Fleet Air Reconnaissance Squadron 3 (United States Navy)

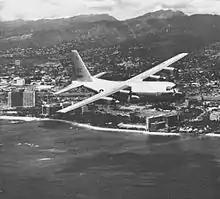
An EC-130Q of VR-21 off Hawaii, circa 1964.

The squadron began on 23 December 1963 as a detachment of Fleet Tactical Support Squadron 21 (VR-21) at Naval Air Station Barbers Point, Hawaii. It operated a specialized version of the Lockheed C-130 Hercules aircraft, the EC-130G. In early 1966, it moved to NAS Agana, Guam, becoming part of Airborne Early Warning Squadron 1 (VW-1). On 1 July 1968, the TACAMO detachment became Fleet Air Reconnaissance Squadron 3 (VQ-3). The EC-130G was replaced by the EC-130Q in 1969 and 1970. VQ-3 returned to Barbers Point in 1980. The squadron transitioned from the EC-130Q to the Boeing E-6A Mercury in 1989-90, and relocated to Tinker Air Force Base in 1992.